Wing clipping

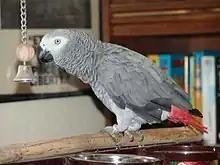
A wing-clipped grey parrot

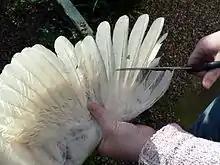
Clipping the wing feathers of a domestic chicken with scissors

Wing clipping is the process of trimming a bird's primary wing feathers or "remiges" so that it is not fully flight-capable, until it moults, sheds the cut feathers, and grows new ones.